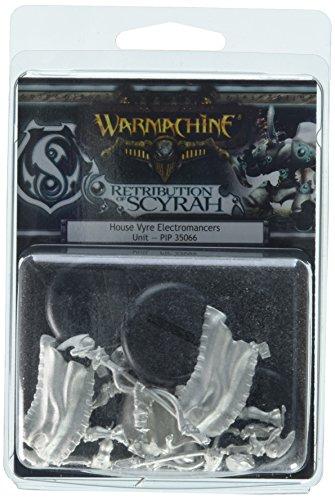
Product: Privateer Press War Machine Retribution House Vrye Electromancers Kit
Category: Toys & Games | Hobbies | Models & Model Kits | Model Kits | Figure Kits
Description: Players armies will make use of a mix of Infantry and mighty combat Automatons War jacks.
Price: $9.80